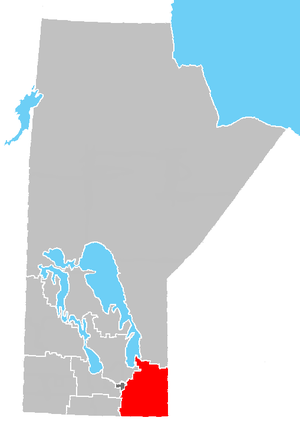
La région de Eastman est une division du Manitoba au Canada. Elle est située au sud-est de la province, entre la rivière Rouge et la frontière de l'Ontario, et entre la rivière Winnipeg et la frontière américaine.